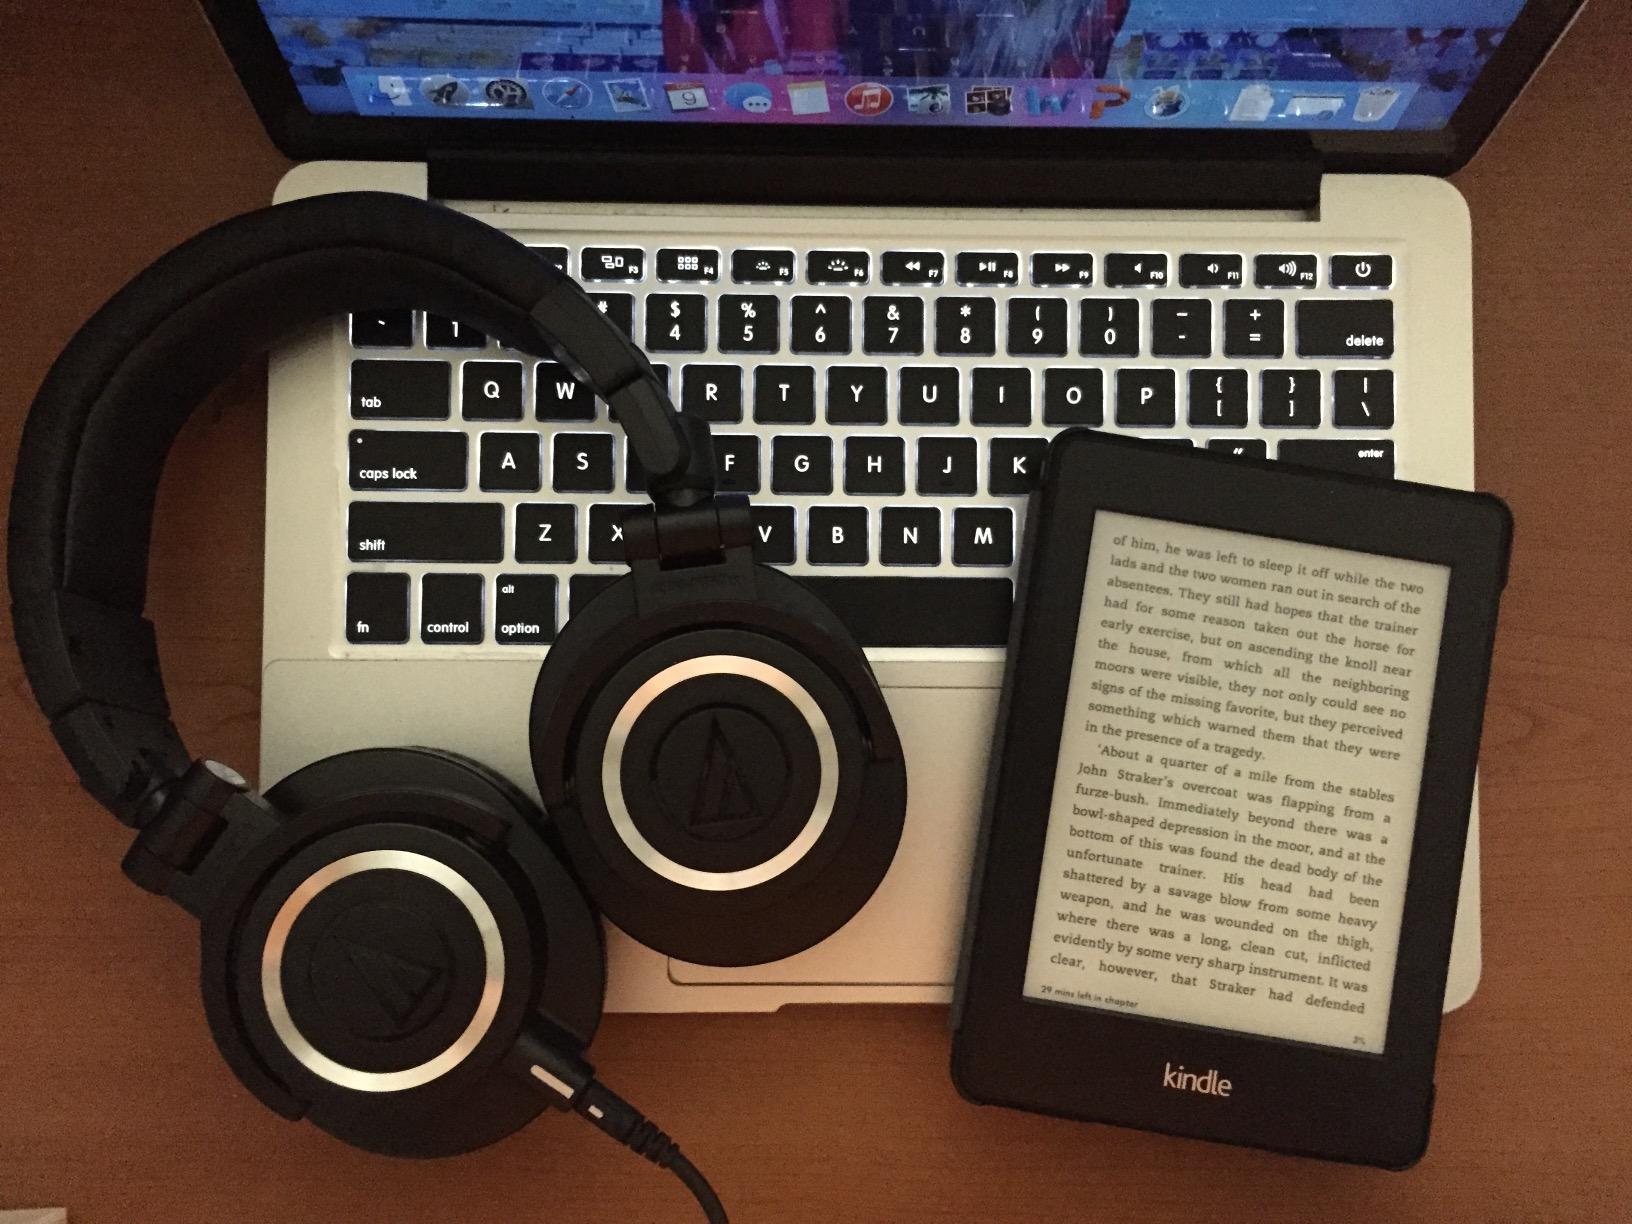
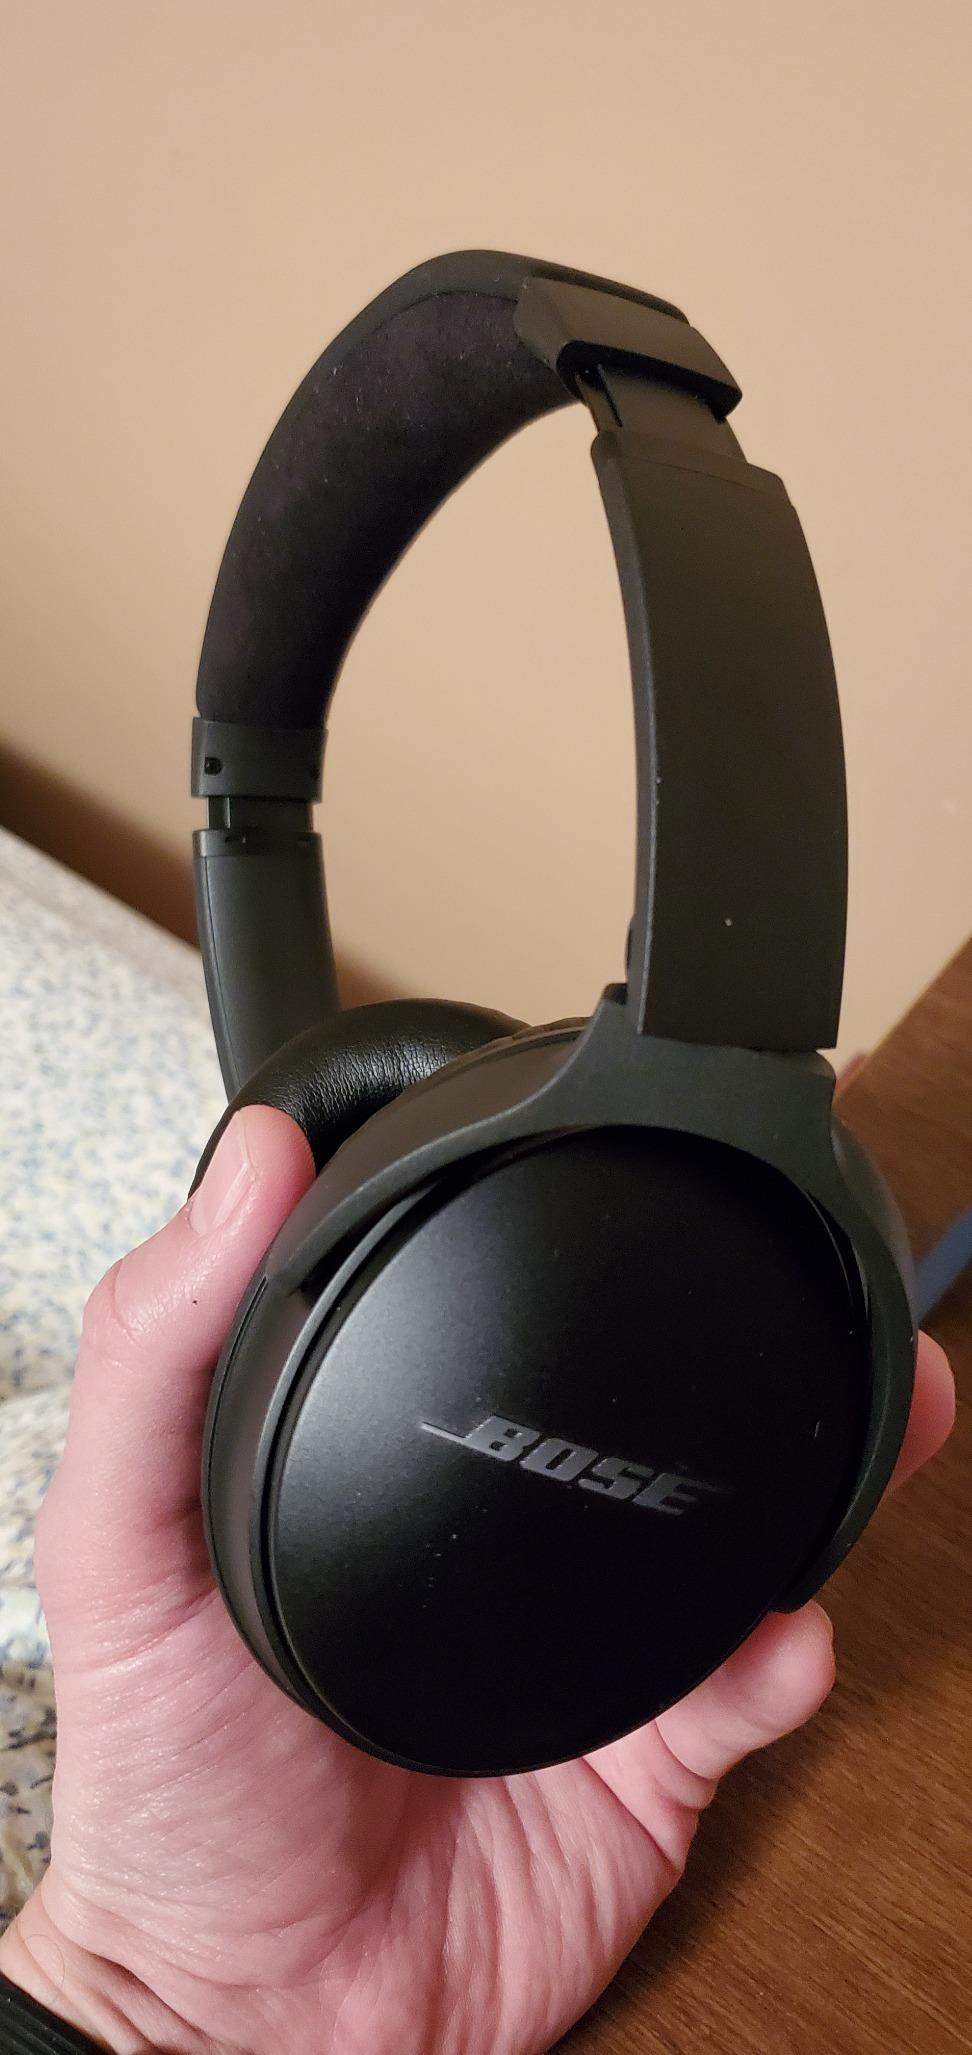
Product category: headphones
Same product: no